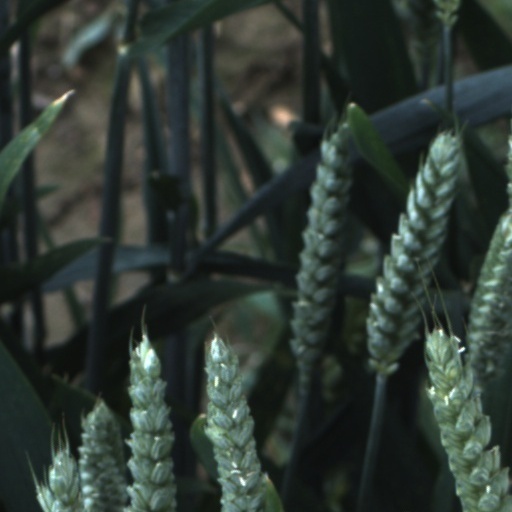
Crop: wheat